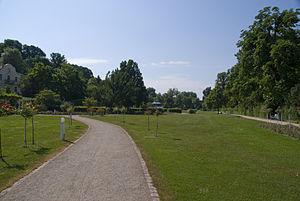
La Roseraie est un parc de Cobourg, situé dans le quartier de Ketschendorf, entre la Ketschentor et l’Angerturnhalle. Autrefois sur cet emplacement s'étendait une prairie, la Zollbauernwiese, achetée par la municipalité en 1846. En 1906, la Fontaine du Déluge est érigée par l'artiste, natif de la ville, Ferdinand Lepcke du côté sud de la Roseraie. L'apogée de la Roseraie a lieu en 1929, avec une manifestation nationale sur le thème de la rose, la Deutsche Rosenschau, qui attire quelque 200 000 visiteurs. Aujourd'hui, la Roseraie est un espace de détente pour les habitants de Cobourg.